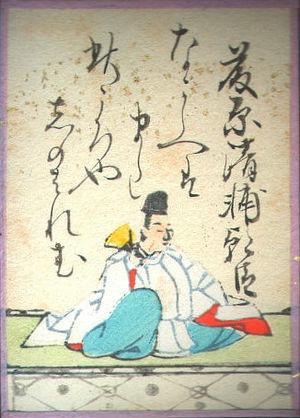
Fujiwara no Kiyosuke est un poète, écrivain et courtisan kuge japonais de la fin de l'époque de Heian. Il descend de Fujiwara no Uona et appartient à la branche Hokke du clan Fujiwara. Son nom à la naissance est Takanaga. Fils de Fujiwara no Akisuke, son frère ainé est Fujiwara no Akikata, son frère cadet Fujiwara no Shigeie et son demi-frère le moine Kenjō. Il a un fils, Fujiwara no Kiyosue.